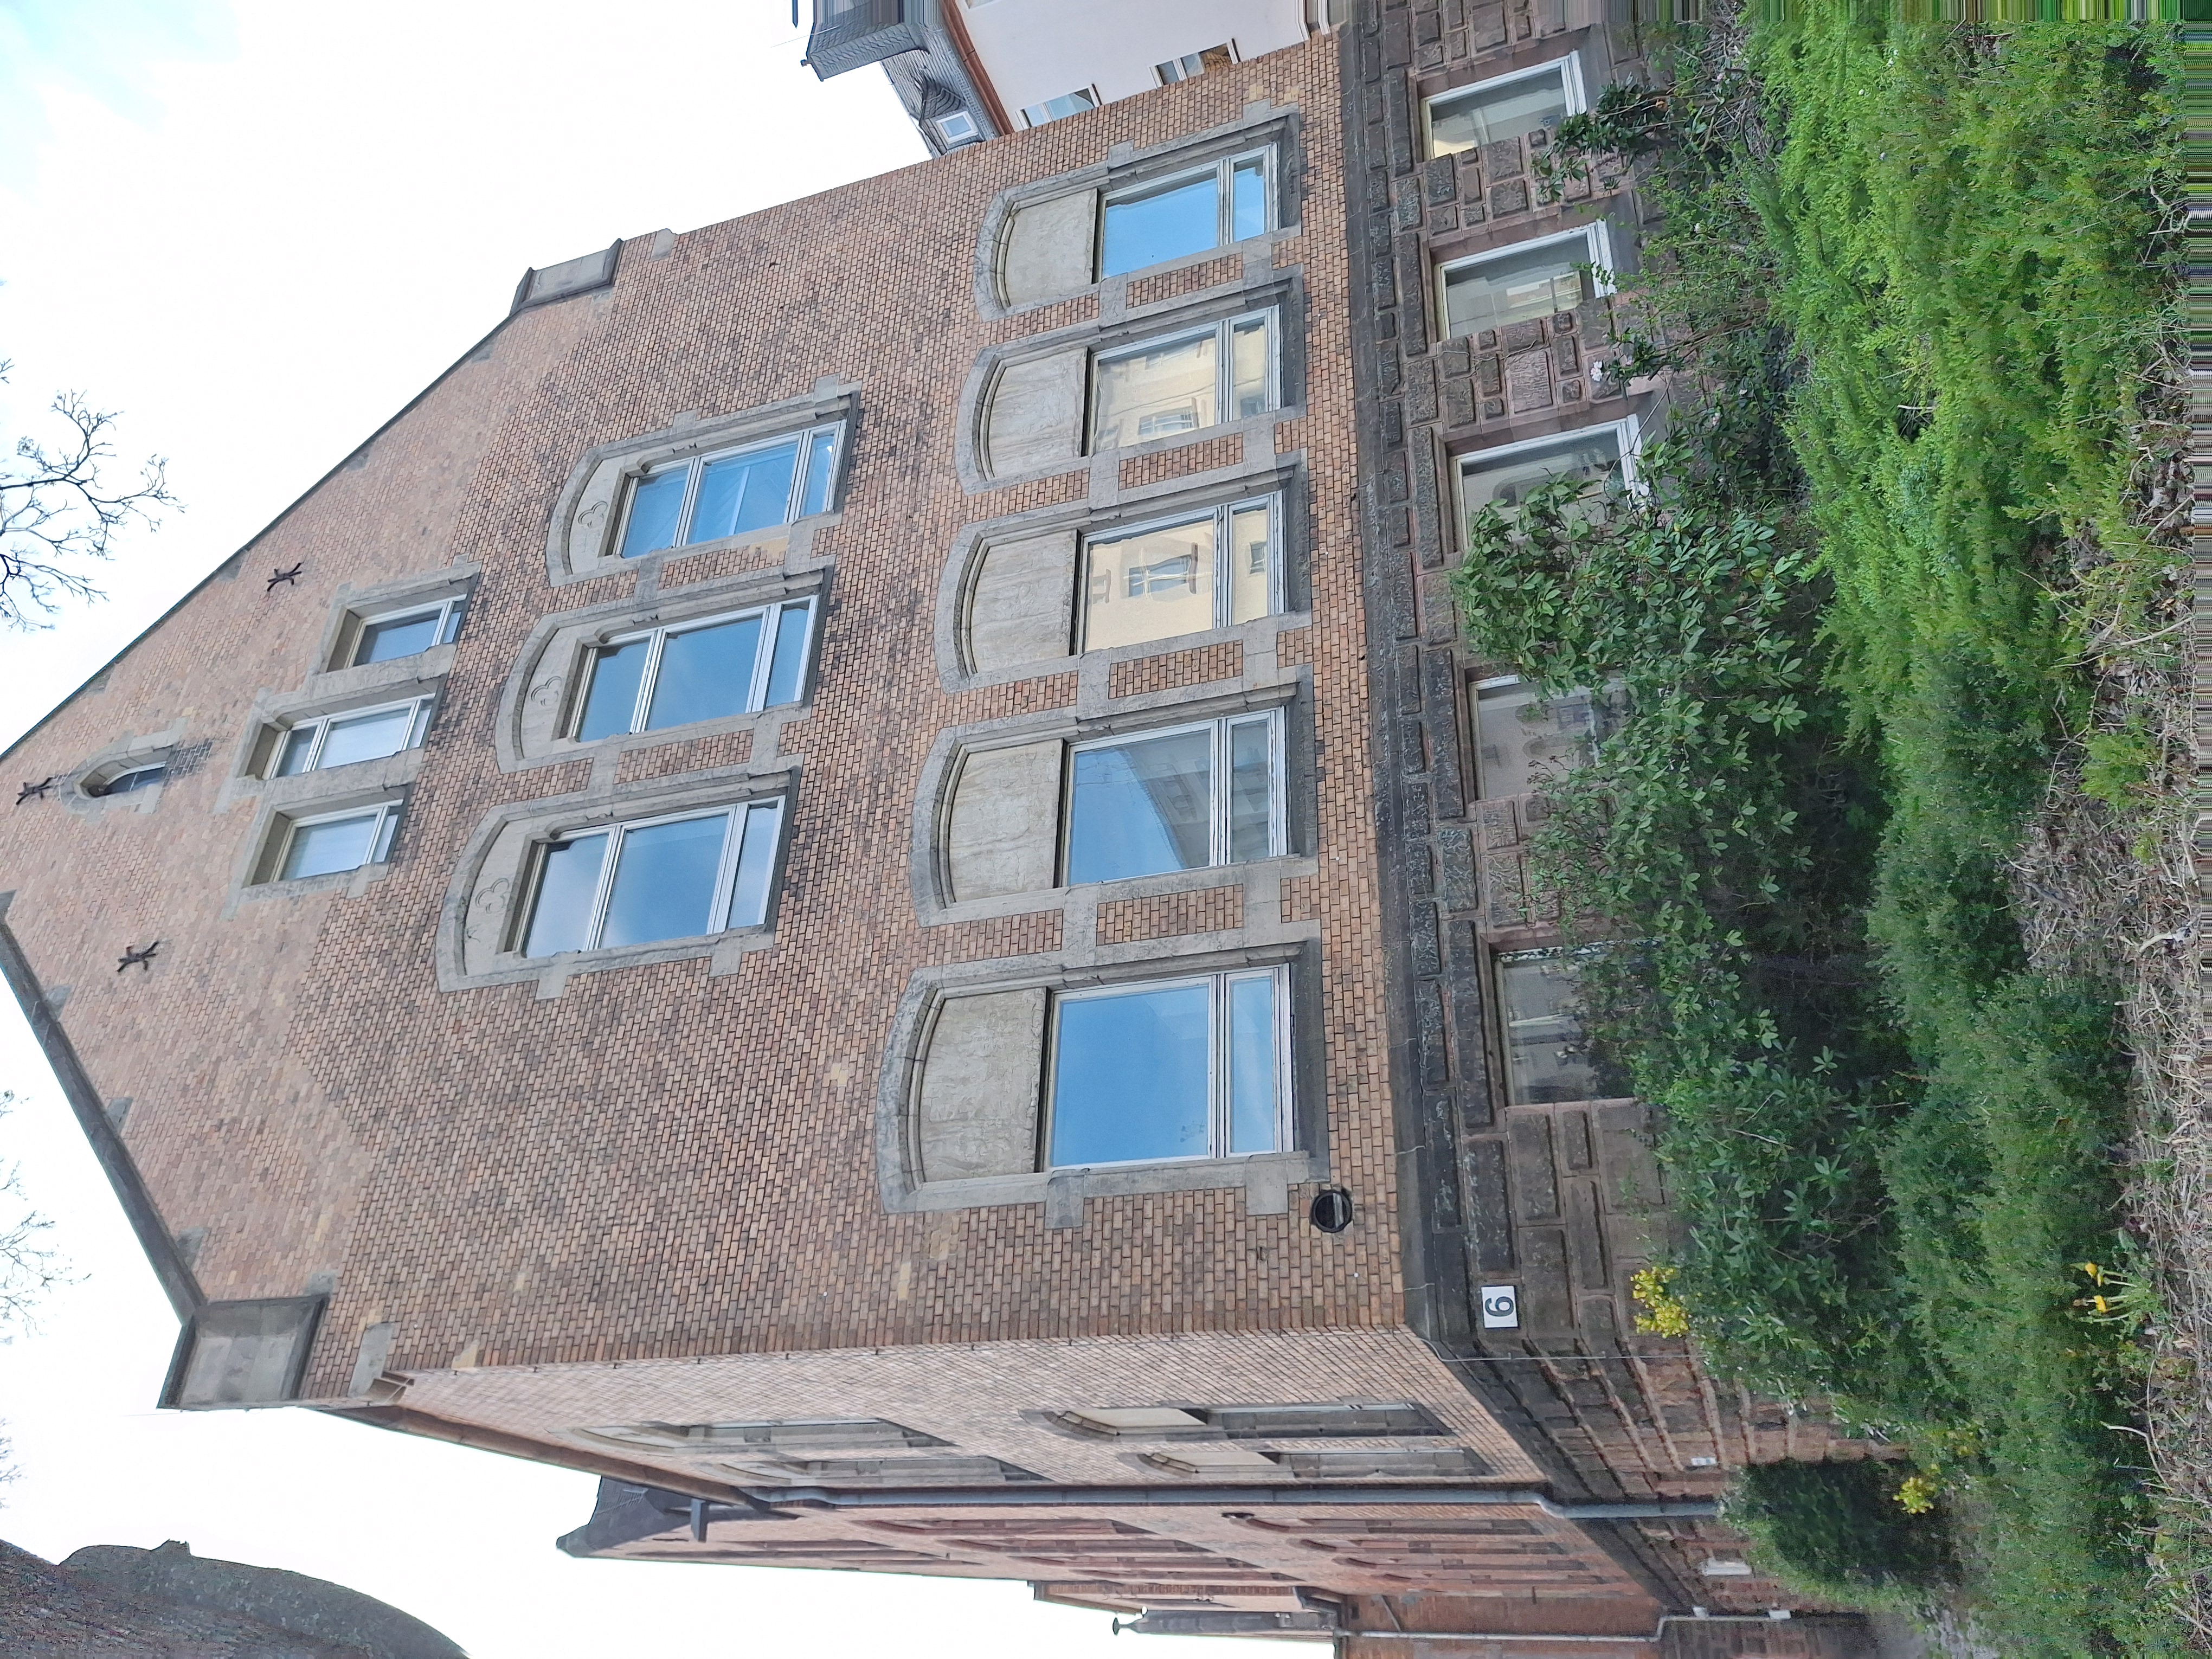
Building: Robert-Koch-Straße 6